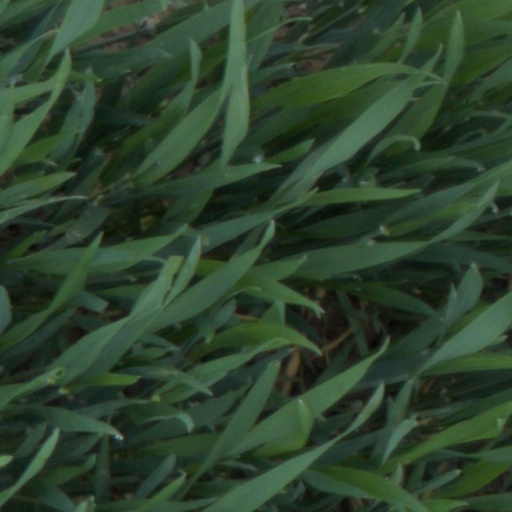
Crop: wheat